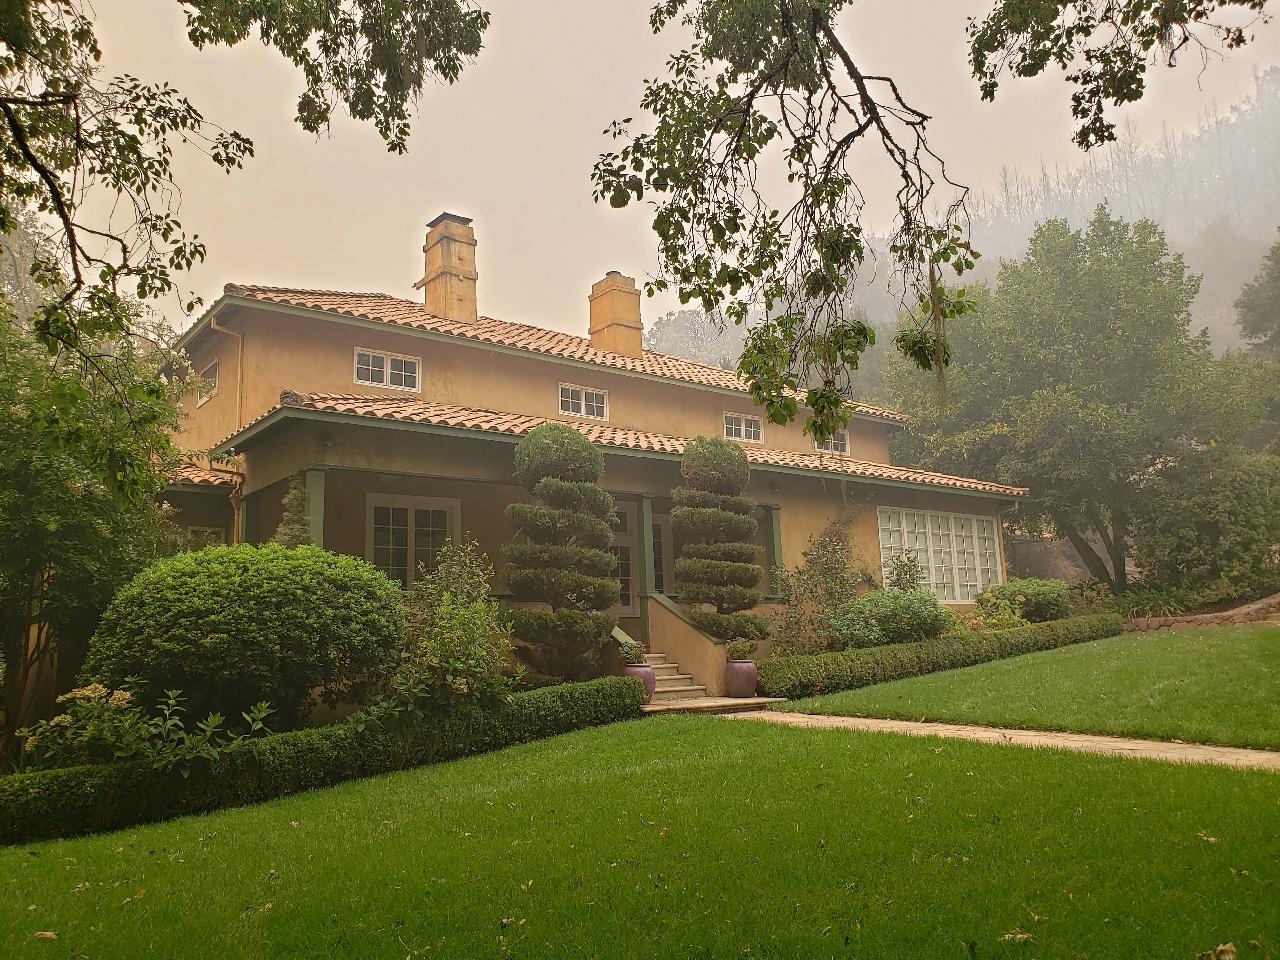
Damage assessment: no_damage